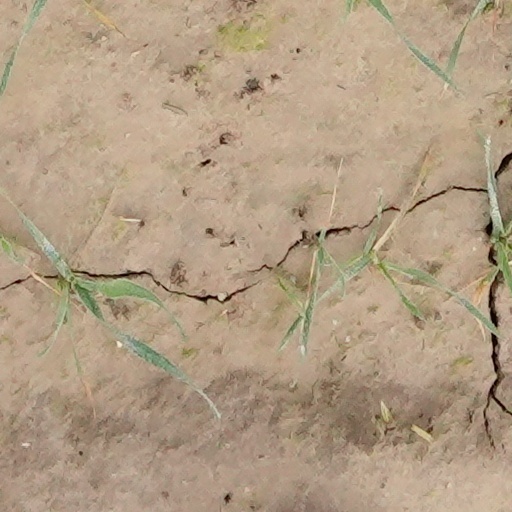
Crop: wheat